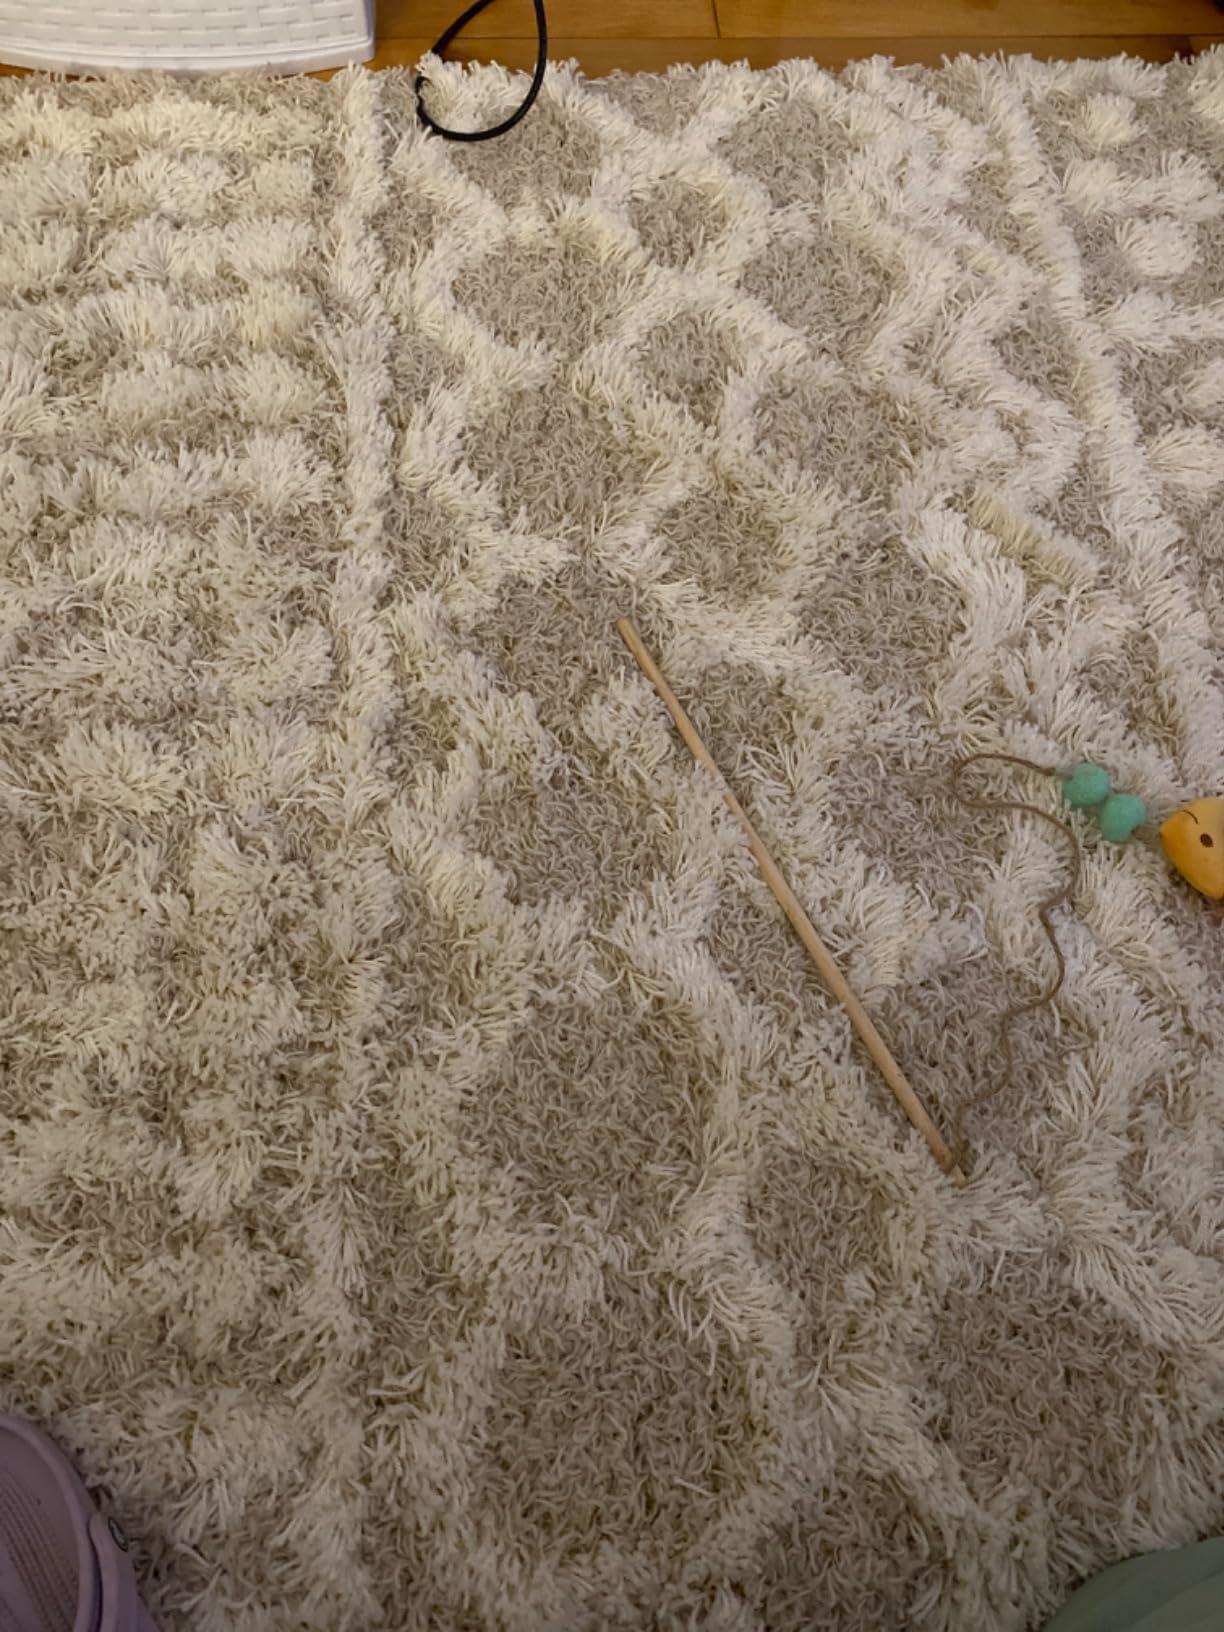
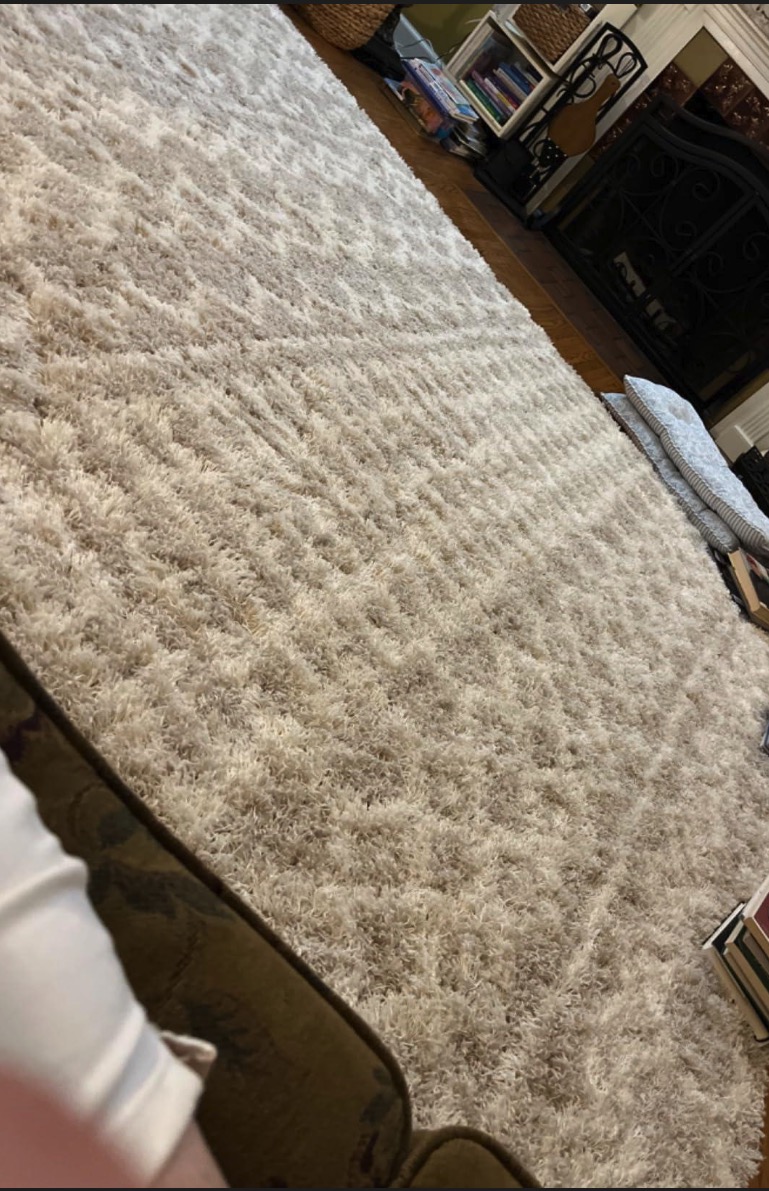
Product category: misc
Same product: yes